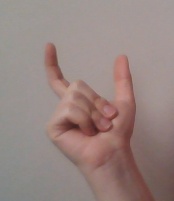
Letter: nun